Cuban–American Treaty of Relations (1903)

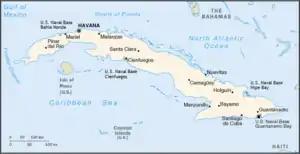

The government of Cuba argues that the base is a constant affront to its sovereignty, taken under duress and maintained under the threat of atomic force. It has complained that weapons are smuggled into Cuba through the base and that the base shelters criminals fleeing from Cuban justice. The lease contains a mutual extradition right to both parties for fleeing criminals.